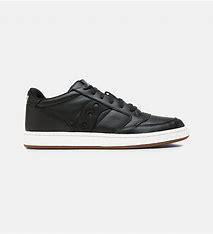
Brand: Saucony
Model: Jazz Court